Finchley Gap

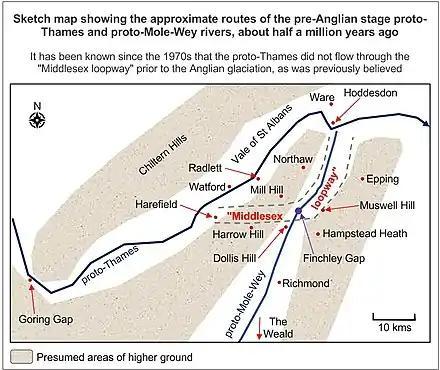
pre-Anglian Finchley Gap drainage

The almost complete absence of any gravels which might have been deposited by the diverted Thames in the western section of the "Middlesex loopway" (between Harefield and the Finchley depression) was judged by Wooldridge to be a "slight" consideration, bearing in mind "how extensively the London Clay surface has been dissected and lowered here".